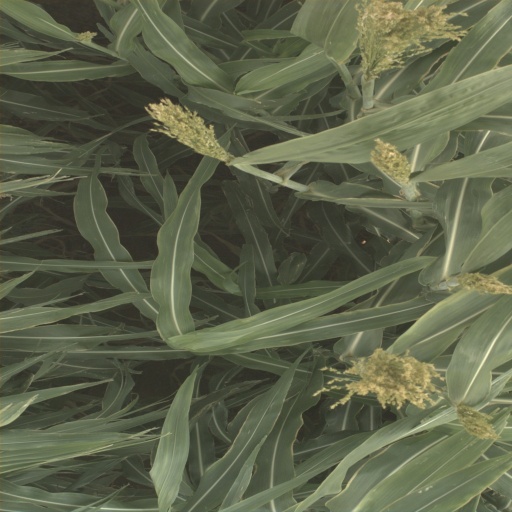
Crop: sorghum